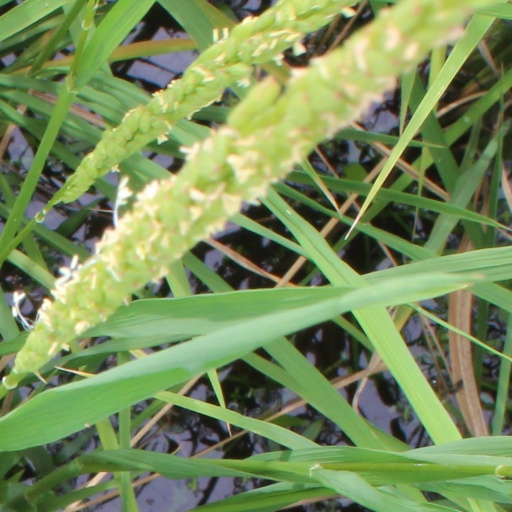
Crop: rice